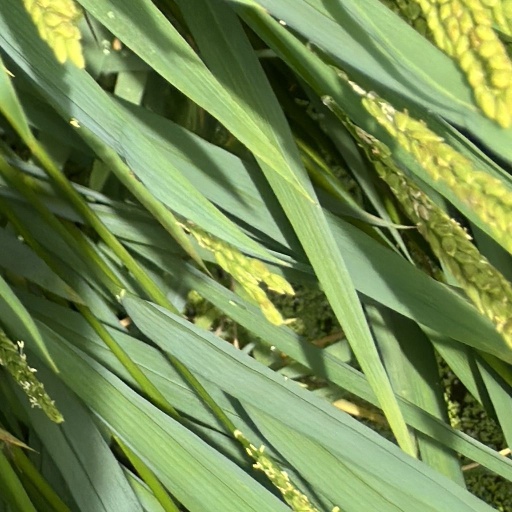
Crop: rice